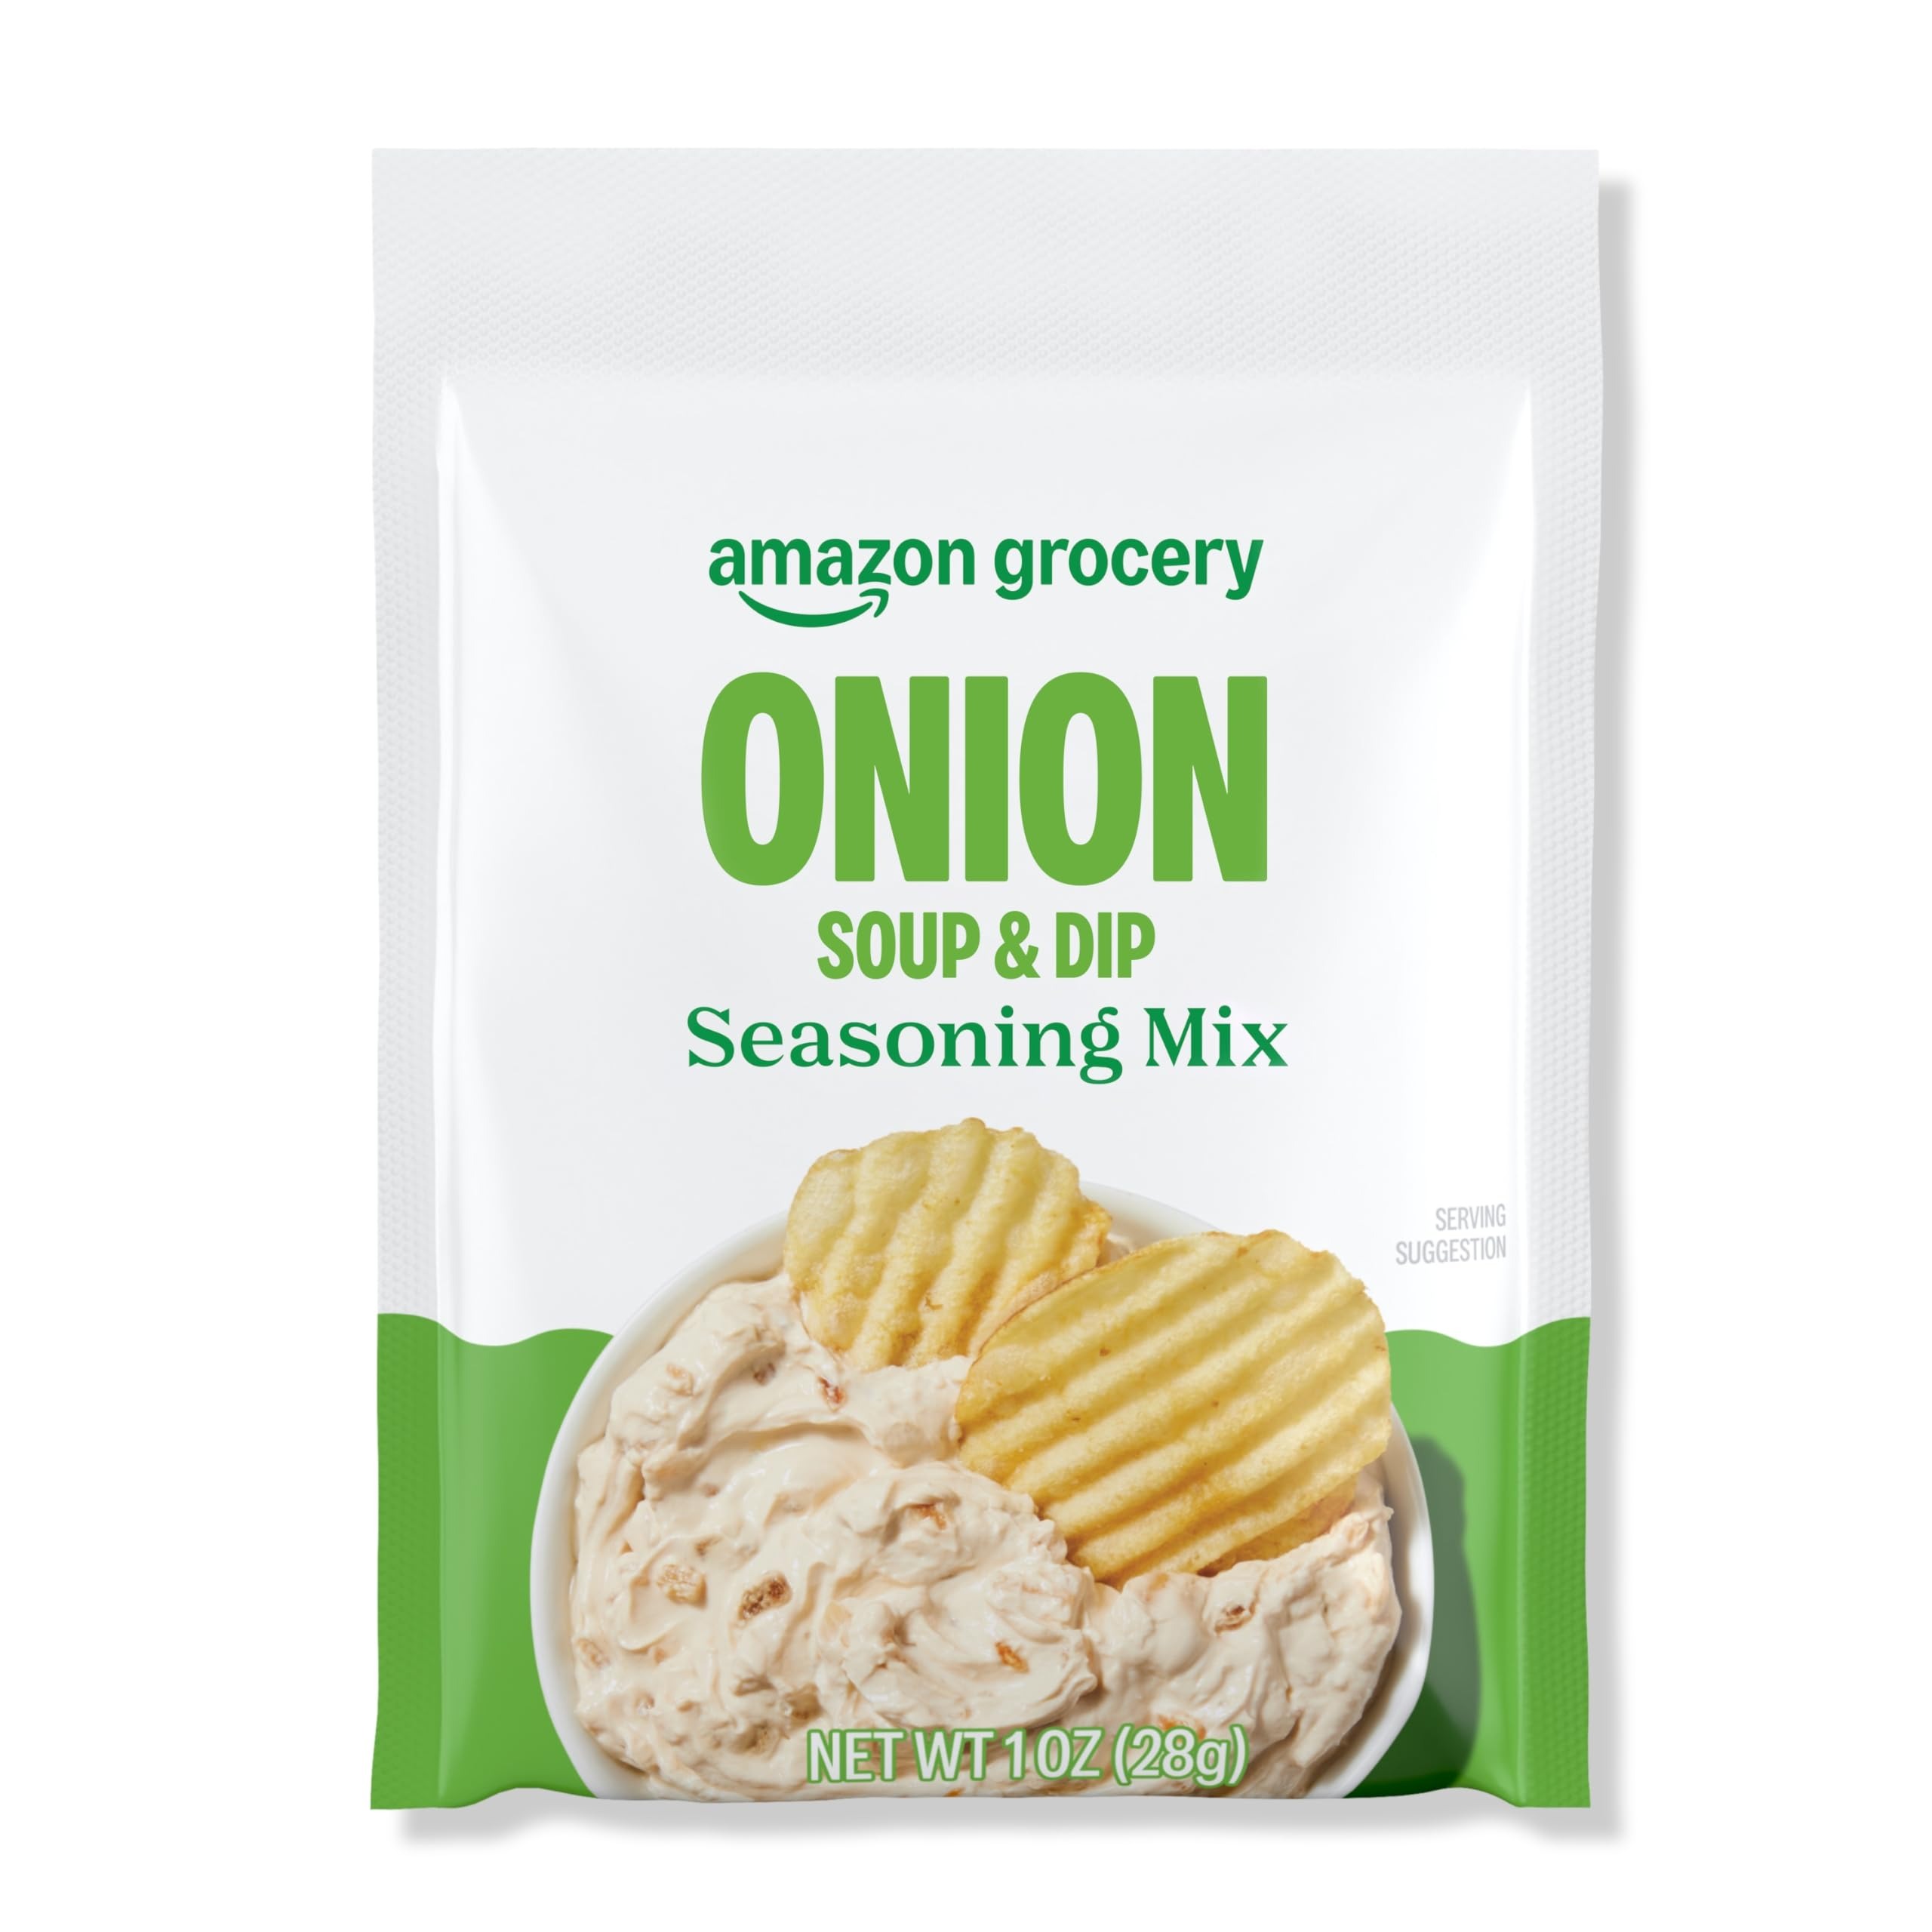
Item Name: Amazon Brand - Happy Belly Onion Soup & Dip Mix, Dry, 1 fl oz (Pack of 1)
Bullet Point 1: 1-ounce of Happy Belly Onion Soup and Dip Mix
Bullet Point 2: Rich onion flavor perfect for French onion or cream of onion soup
Bullet Point 3: Add to beef, chicken, or vegetable broth to add rich onion flavor
Bullet Point 4: Mix into French onion dip or spinach dip
Bullet Point 5: Also use to bring rich onion broth flavor to burgers, meat loaf, potatoes, vegetables, pasta, tofu, yogurt, grains, beans and more
Bullet Point 6: Expertly blended spices offer quick, home style meals
Bullet Point 7: An Amazon brand
Value: 1.0
Unit: Ounce

Price: 0.98